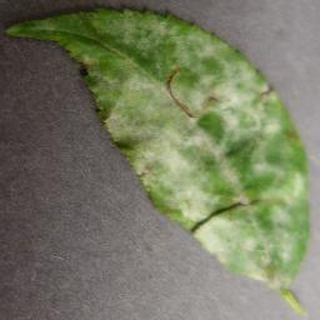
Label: cherry_powdery_mildew